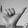
ASL letter: Y